Schism

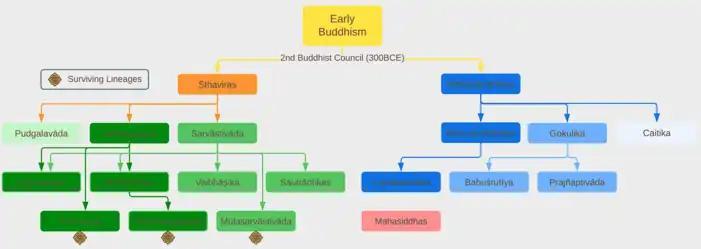
The historical development of major Buddhist Lineages

In Buddhism, the first schism was set up by Devadatta, during Buddha's life. This schism lasted only a short time. Later (after Buddha's death), the early Buddhist schools came into being, but were not schismatic, only focusing on different interpretations for the same monastic community. In the old texts, 18 or 20 early schools are mentioned. Later, there were the Mahayana and Vajrayana movements, which can be regarded as being schismatic in origin. Each school has various subgroups, which often are schismatic in origin. For example, in Thai Theravadin Buddhism there are two groups (Mahanikaya and Dhammayut), of which the Dhammayut has its origin partly in the Mahanikaya, and is the new and schismatic group. Both Mahanikaya and Dhammayut have many subgroups, which usually do not have schismatic origins, but came into being in a natural way, through the popularity of a (leader) monk. Tibetan Buddhism has seen schisms in the past, of which most were healed, although the Drukpa school centred in Bhutan perhaps remains in a state of schism (since 1616) from the other Tibetan schools.